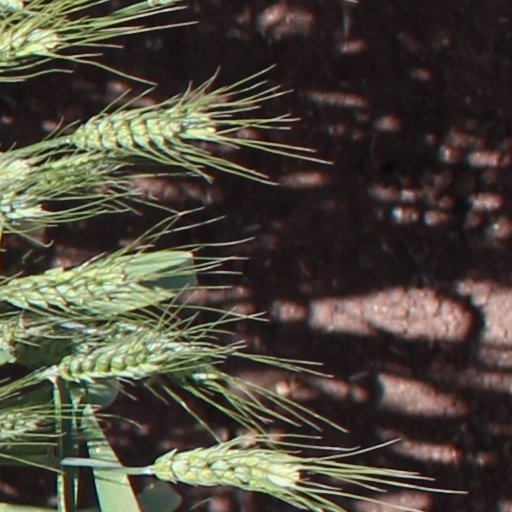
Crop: wheat